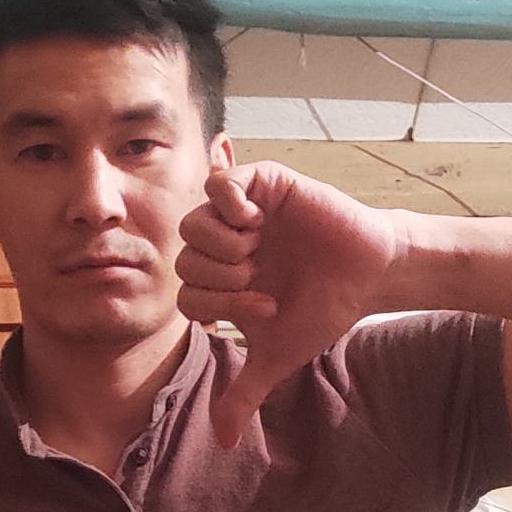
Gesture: dislike